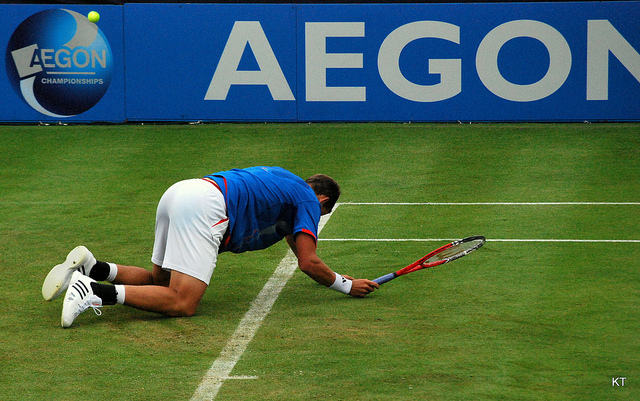
user: Given an image and a question. Answer the question in a short answer. Question: Where in london is famous for this sport? Short Answer:
assistant: wimbledon